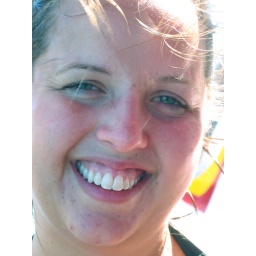
Fun sail boat circumnavigation around Antigua